Vikings

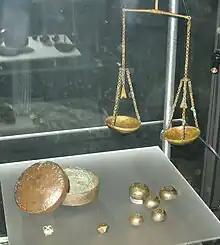
The scales and weights of a Viking trader, used for measuring silver and sometimes gold (from the Sigtuna box found in Sweden)

Like elsewhere in medieval Europe, most women in Viking society were subordinate to their husbands and fathers and had little political power. However, written sources portray free Viking women as having independence and rights. Viking women generally appear to have had more freedom than women elsewhere, as illustrated in the Icelandic Grágás and the Norwegian Frostating laws and Gulating laws.